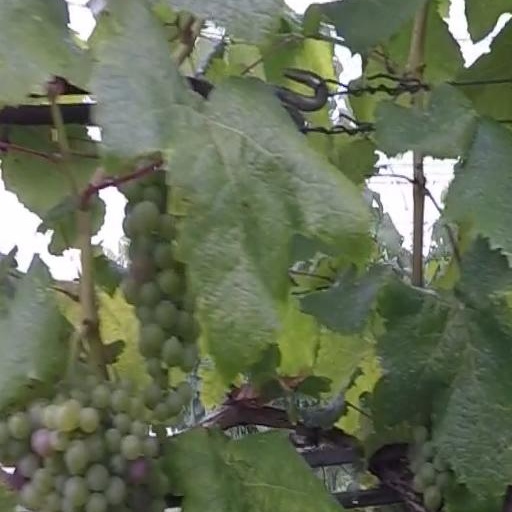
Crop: grape